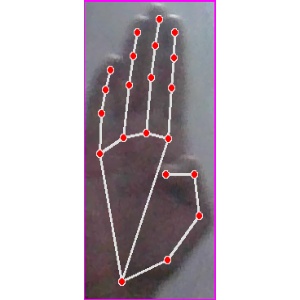
अक्षर: झ